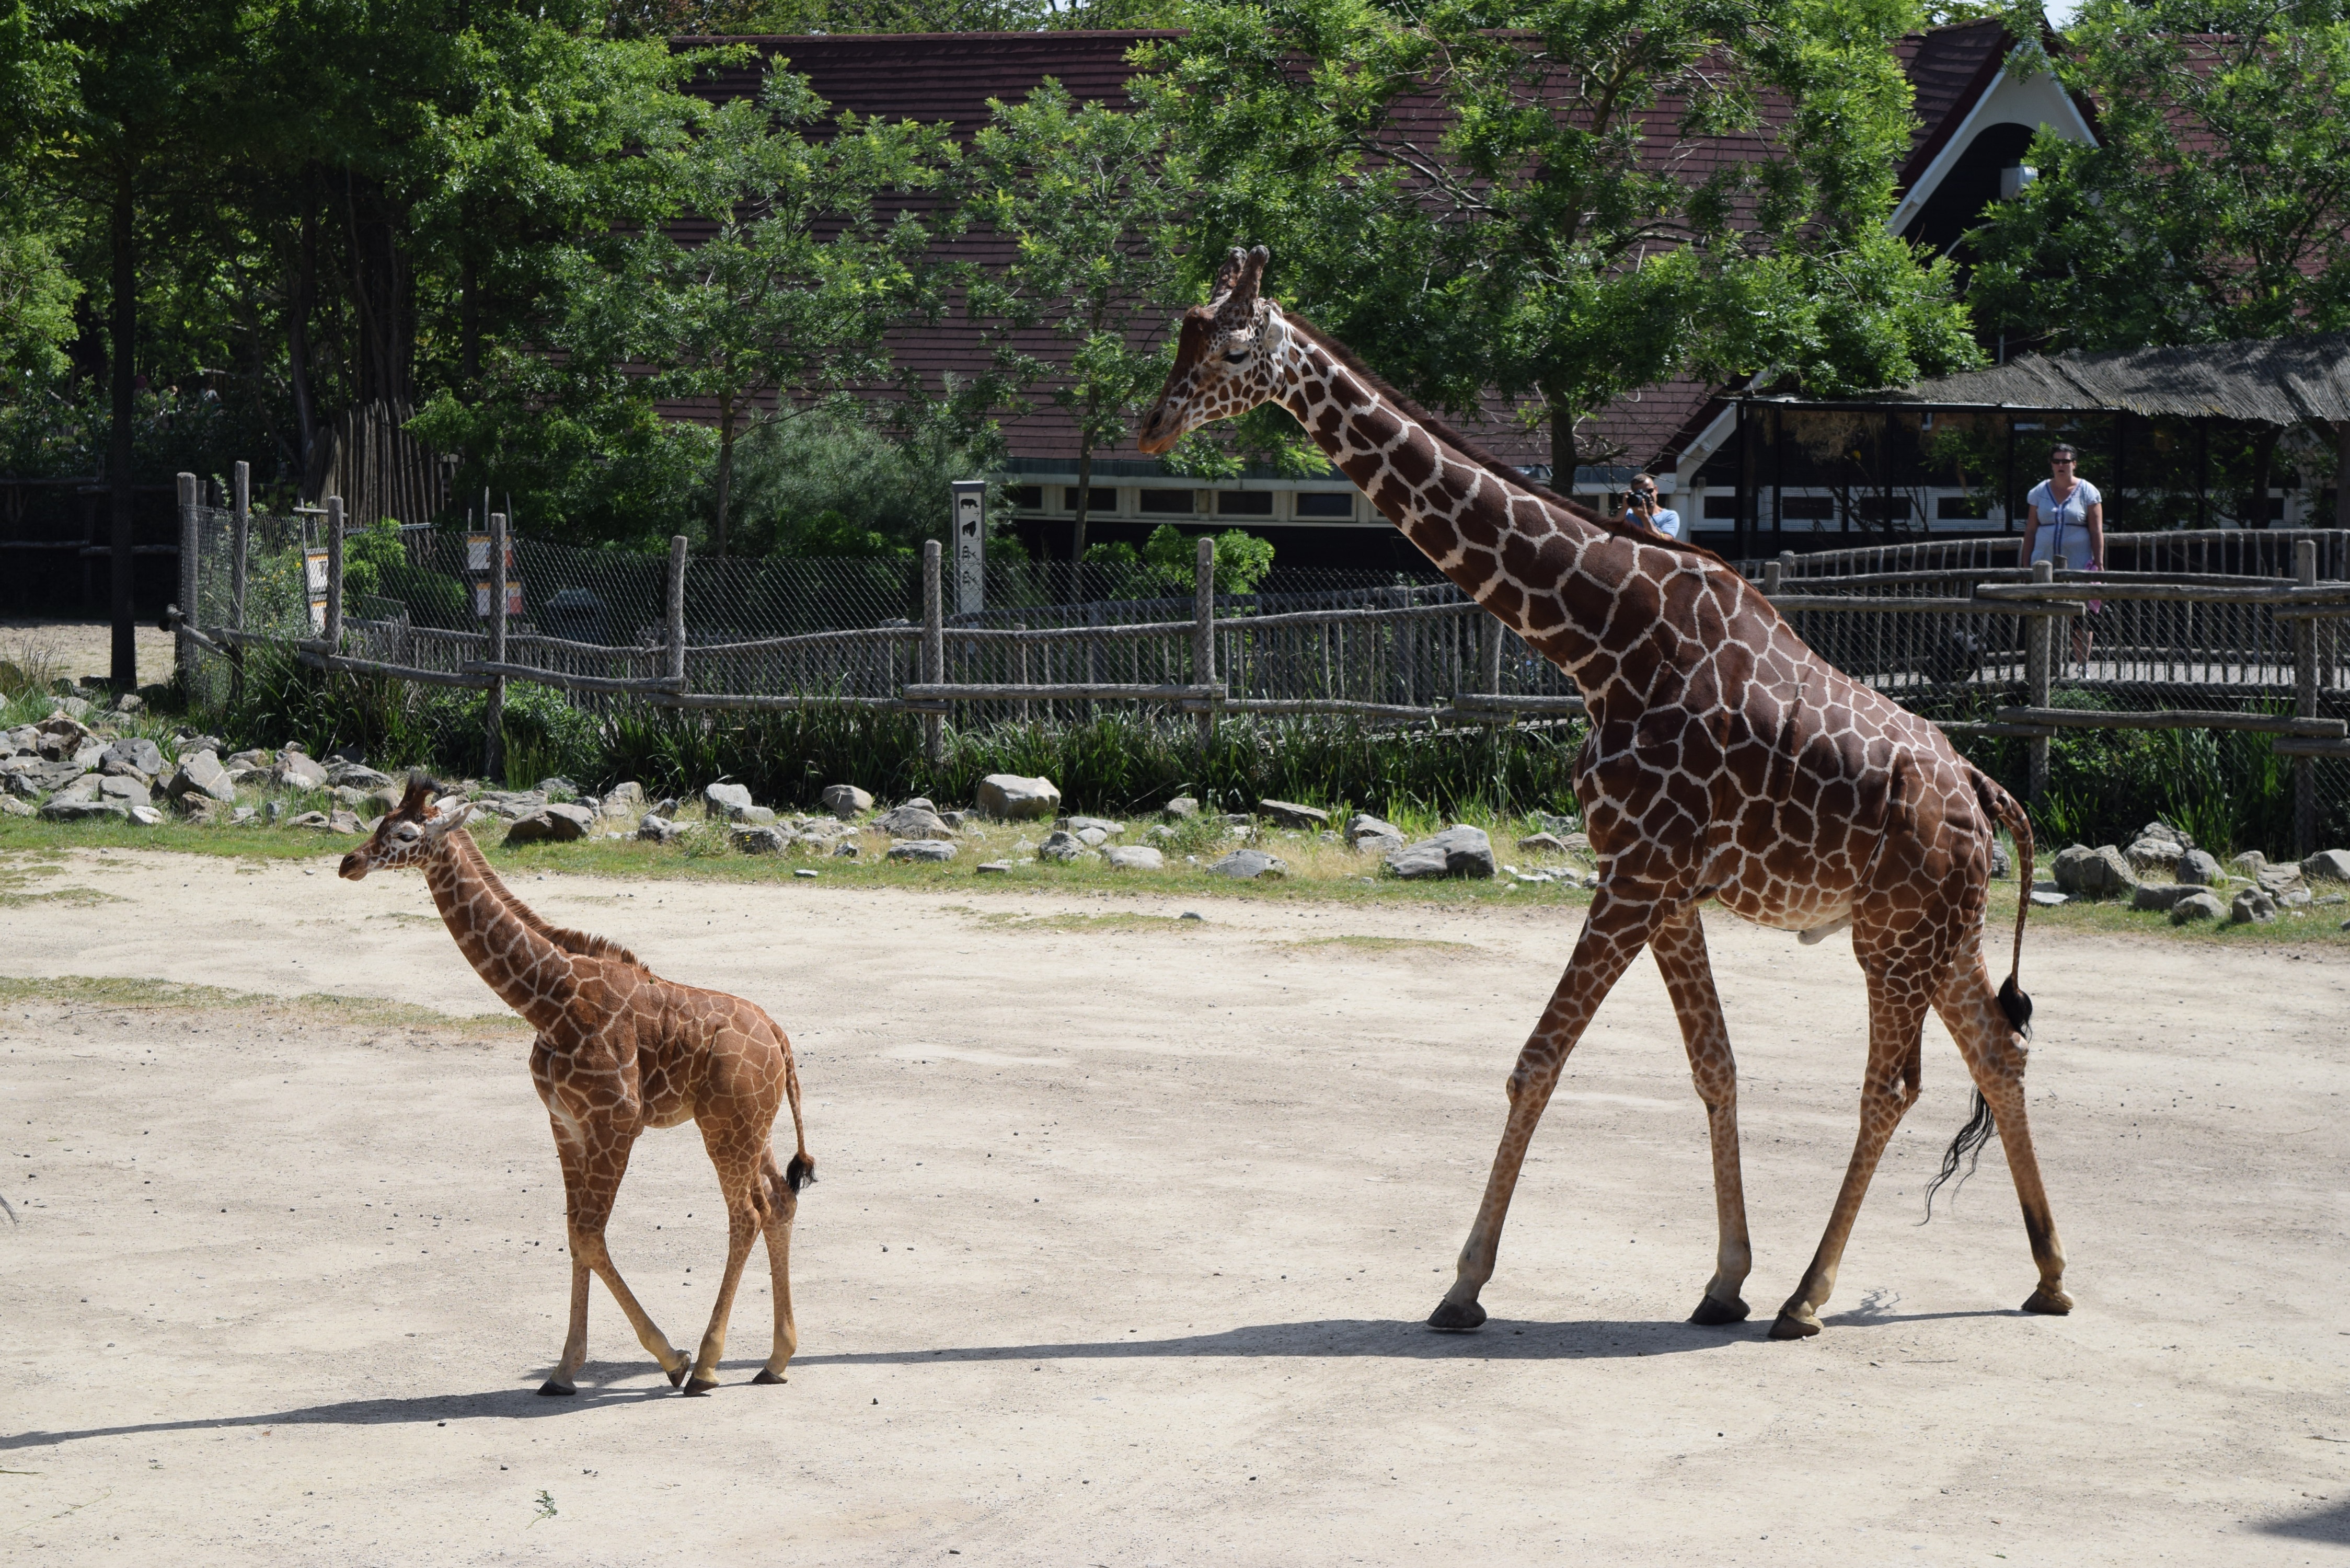
wildlife, zoo, mammal, fauna, savanna, giraffe, safari, giraffidae, giraffe cub, outdoor recreation